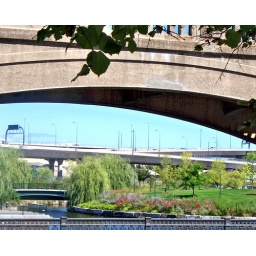
water under the bridge